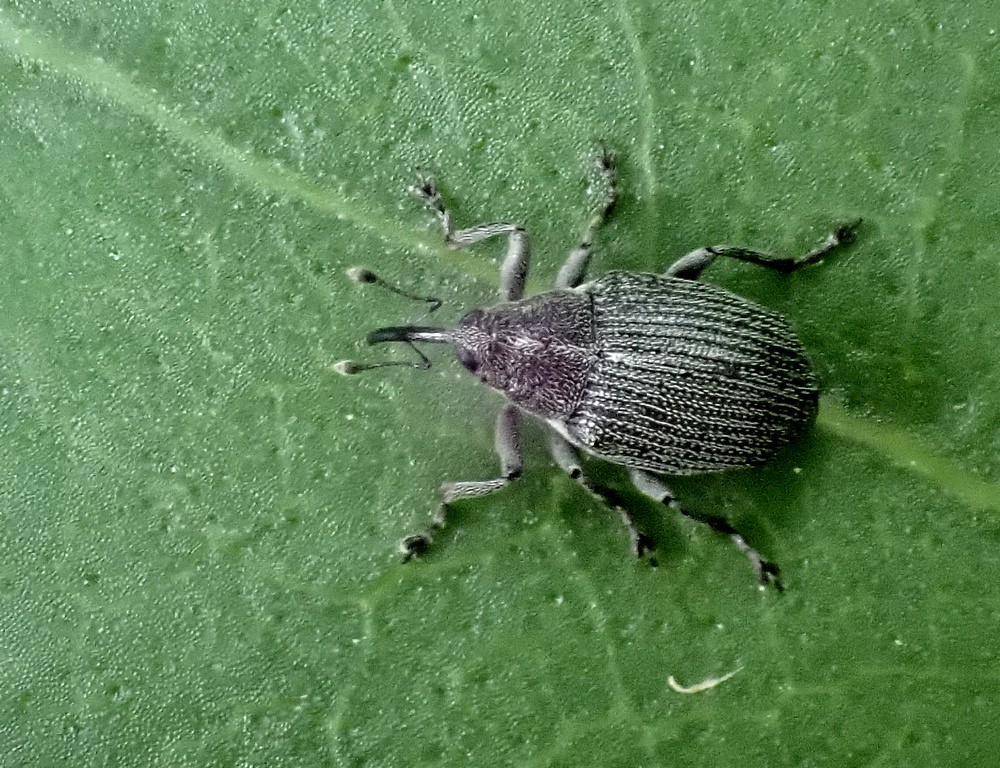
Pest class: Cabbage_seedpod_weevil